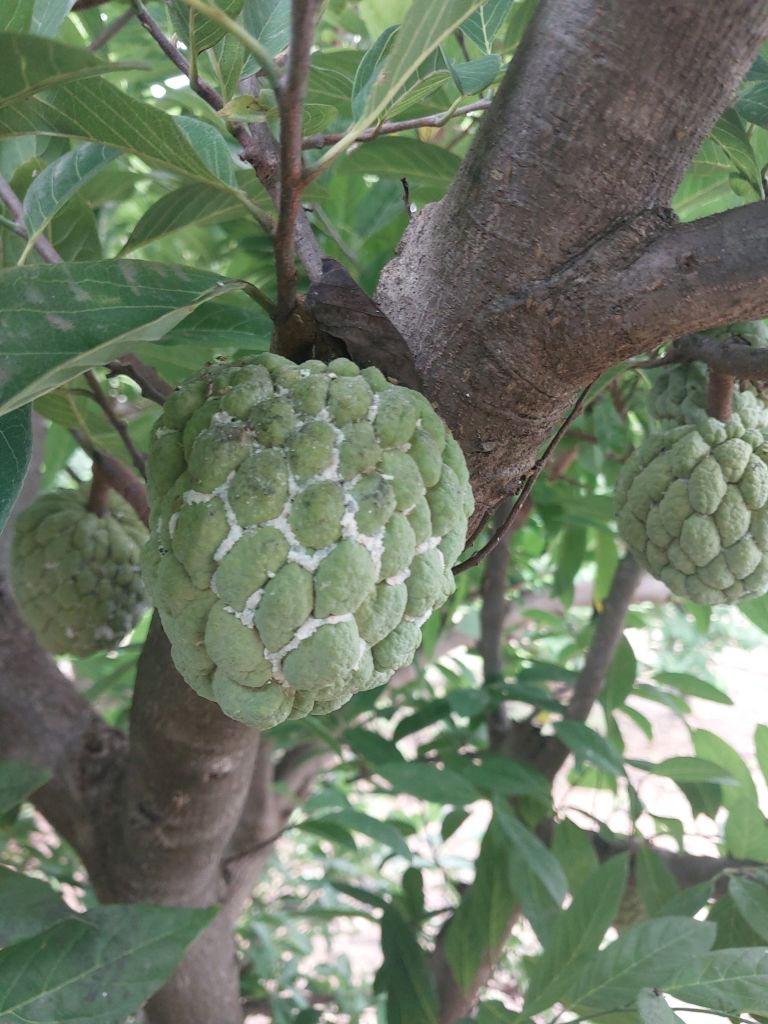
Disease label: Mealy Bug